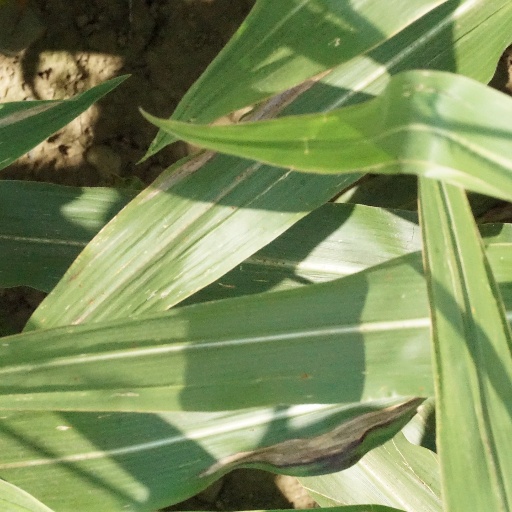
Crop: maize; corn